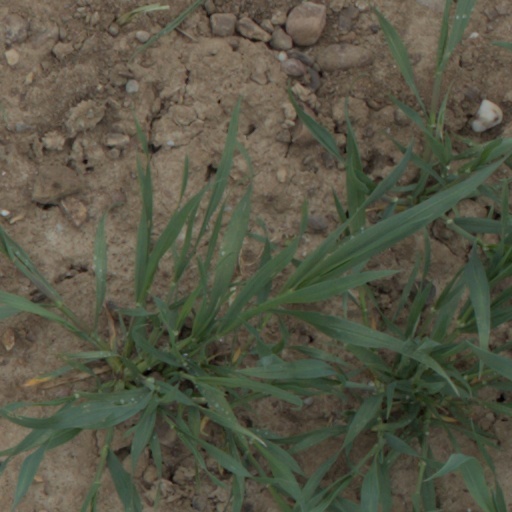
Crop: wheat